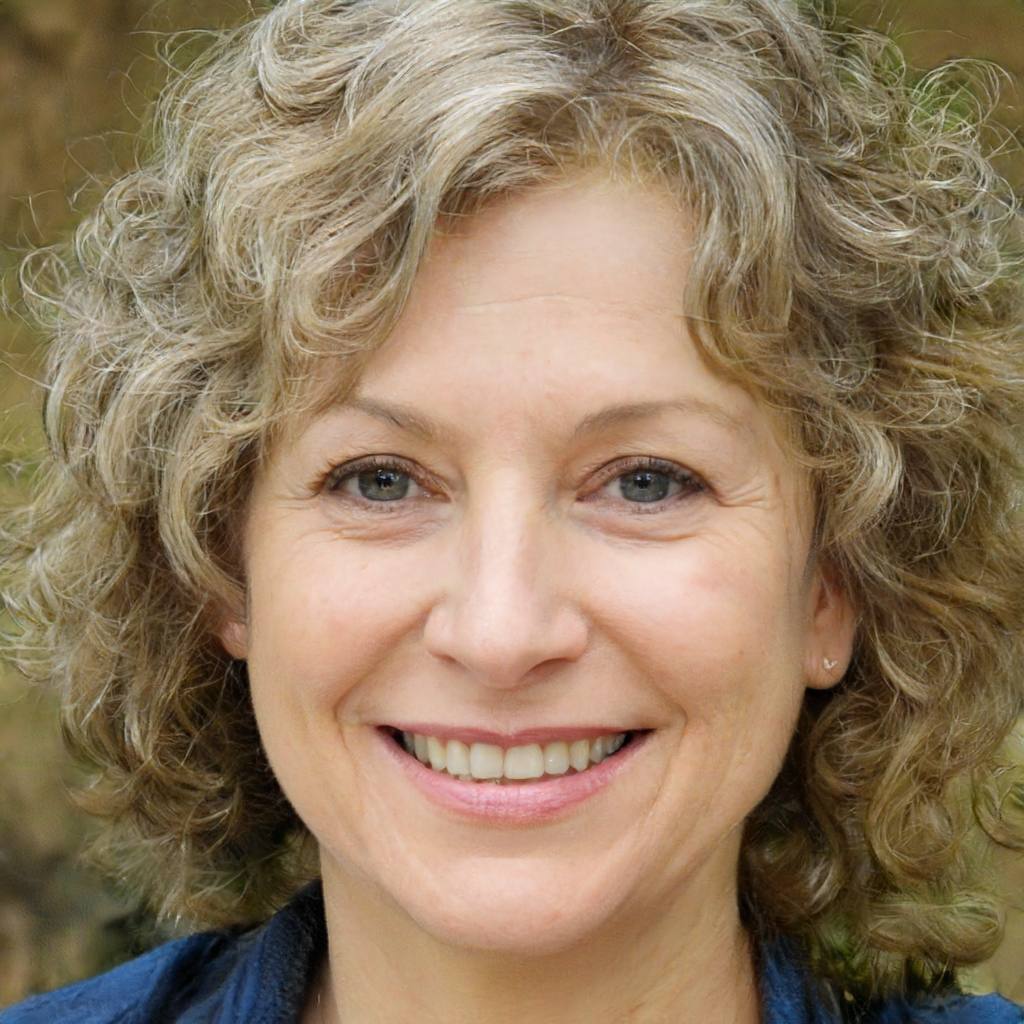
Gender: Female